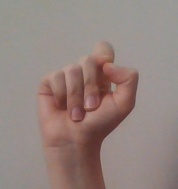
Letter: fa